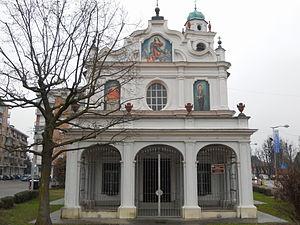
Volpiano est une commune italienne d'environ 14 900 habitants, située dans la ville métropolitaine de Turin, dans la région Piémont, dans le nord-ouest de l'Italie.